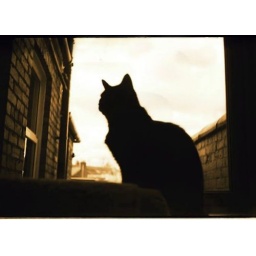
This is my parents cat sitting at the window in their house in CarlisleHis name is BartShot with my Smena 8M